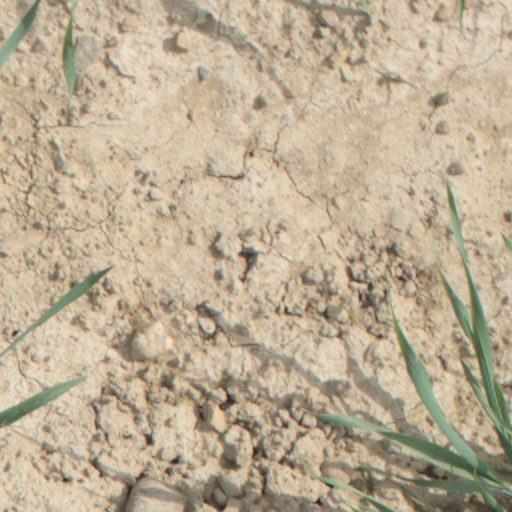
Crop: wheat